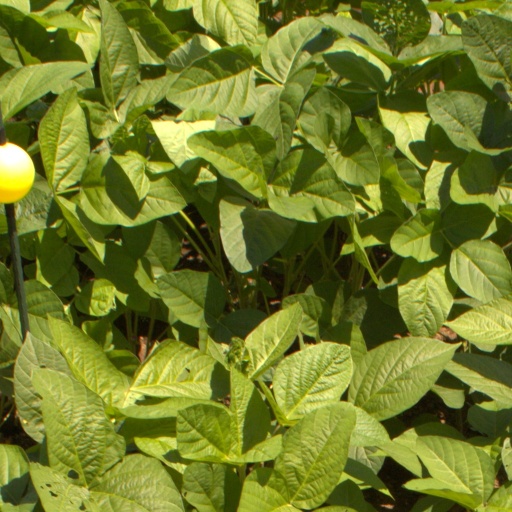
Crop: soybean